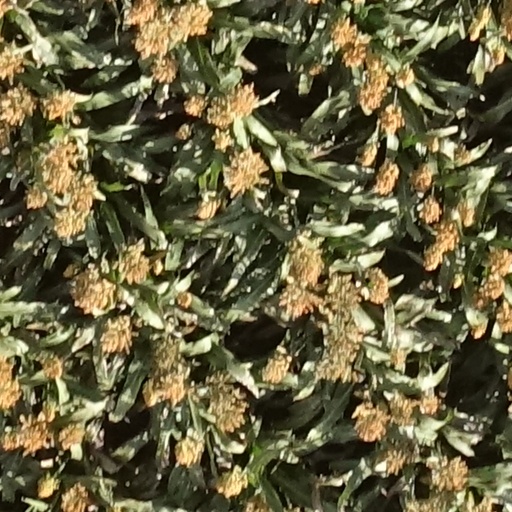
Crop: sorghum